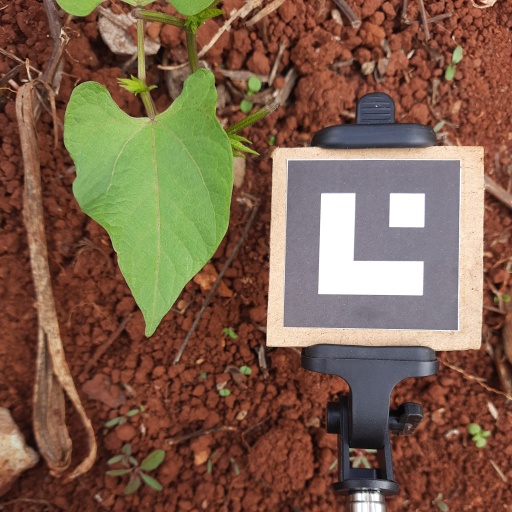
Observations: wavy surface, no eating holes, under cloudy sky